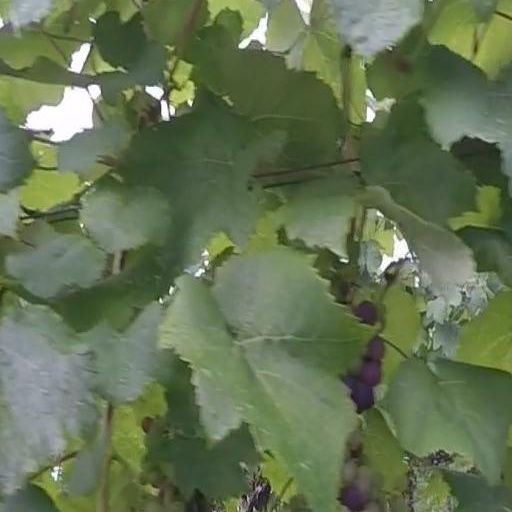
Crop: grape